Taga Takatada

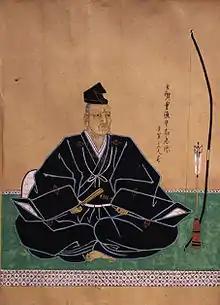
Portrait by Matsudaira Sadanobu (1795)

was a Japanese military leader of the Muromachi period. He was a senior vassal of the Kyōgoku clan, and served as the deputy head of the shogunate's board of retainers or "samurai-dokoro". He was a talented poet who wrote "waka" and "renga." He also excelled in mounted archery.